Australian legal system

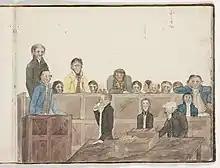
Courtroom scene Sydney c1817. State Library of New South Wales

The laws of England had evolved over centuries, with the common law emerging following the 1200s. This law was introduced to Australia through the colonisation of Australia by the British. By 1824, a court system based on the English model had been established through Acts of the British Parliament. The "New South Wales Act" 1823 provided for the establishment of a Supreme Court with the power to deal with all criminal and civil matters "as fully and amply as Her Majesty's Court of King's Bench, Common Pleas and Exchequer at Westminster". Inferior courts were also established, including courts of General or Quarter Sessions, and Courts of Requests.